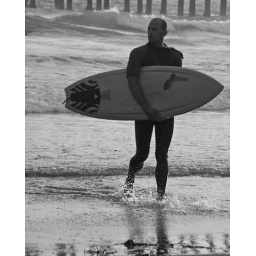
surfer coming in black and white